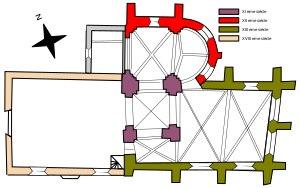
L'église Saint-Pierre-ès-Liens, ou Saint-Pierre-aux-Liens, est une église catholique paroissiale située à Condécourt, dans le département français du Val-d'Oise. Elle remonte, dans ses parties les plus anciennes, à la fin du XIᵉ siècle : il s'agit de la base du clocher avec ses arcades en plein cintre retombant sur des impostes décorés de dents-de-scie, et sa voûte d'arêtes. Cette travée n'est pas visible depuis l'extérieur, car englobée dans des constructions plus récentes. Le premier étage du clocher octogonal est lui aussi d'un style roman archaïque, et ne devrait pas être antérieur au tout début du XIIᵉ siècle. Le second étage, plus simple, a été ajouté à la période gothique. Globalement, l'église Saint-Pierre-ès-Liens est d'une architecture assez simple, avec un seul niveau d'élévation, et se caractérise par la juxtaposition de quatre espaces carrés issues de quatre campagnes de construction distinctes, à savoir la nef rustique du XVIIIᵉ siècle ; la base du clocher déjà signalée ; le chœur gothique du second quart du XIIIᵉ siècle ; et la travée droite de la chapelle de la Vierge, au nord du clocher.